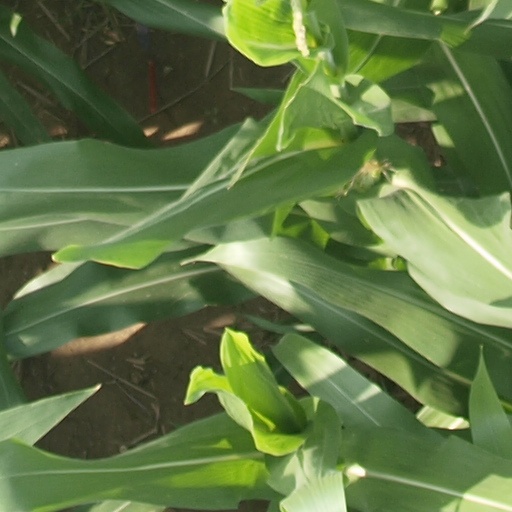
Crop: maize; corn